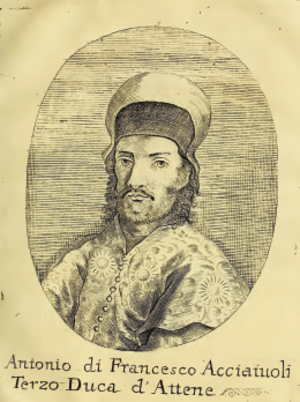
Antonio II Acciaiuoli est un duc d'Athènes de 1439 à 1441.